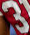
Number: 3